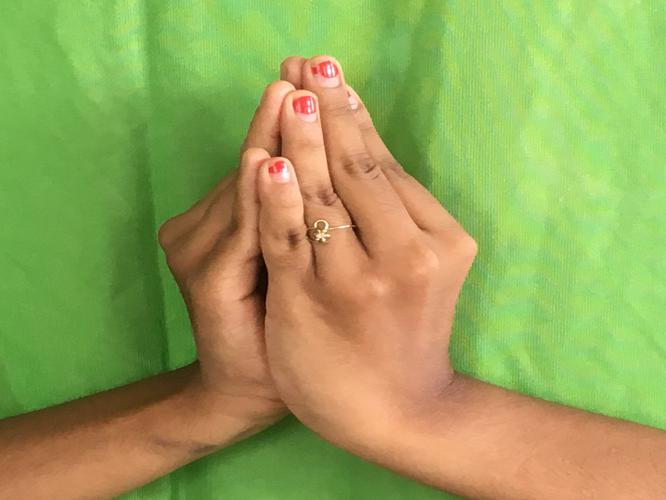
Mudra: Kapotham
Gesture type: double_hand